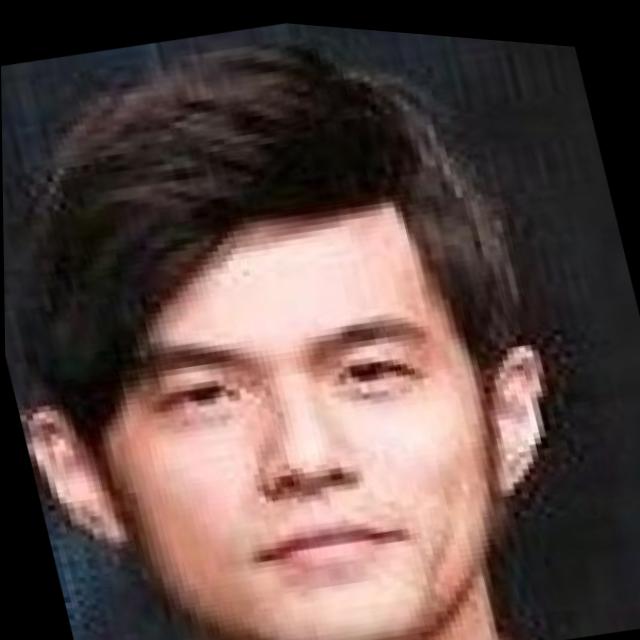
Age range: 21-44